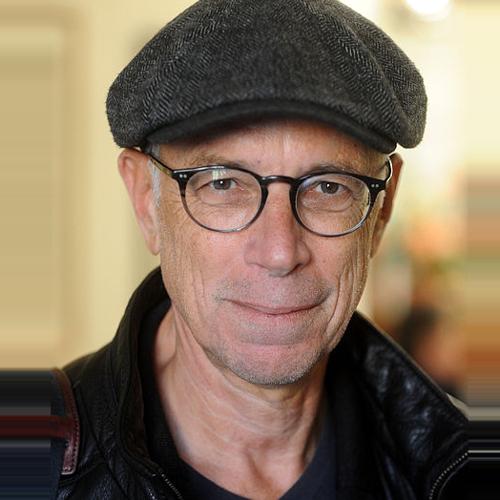
Age: 63